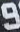
Number: 9